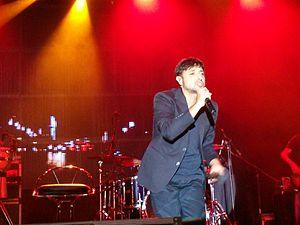
Luigi « Gigi » Finizio est un chanteur, compositeur et acteur italien contemporain.